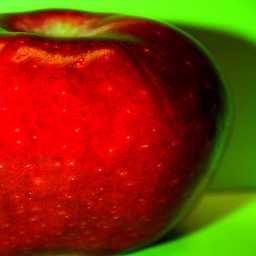
Label: Apple